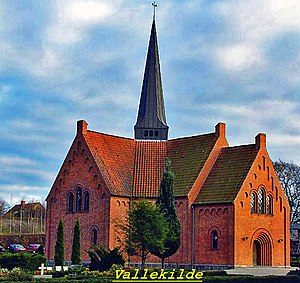
Vallekilde
Korskirken i Vallekilde
fra nordvest
Vallekilde var en landsby i Vallekilde Sogn i Odsherred, men er nu vokset sammen med nabobyen Hørve. Vallekilde hører til Odsherred Kommune og ligger i Region Sjælland. Vallekilde hører til Vallekilde Sogn.